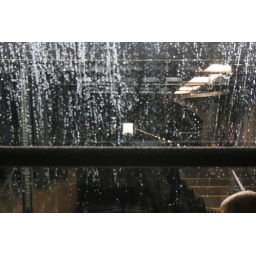
The world's highest underground train station. The mountain railway up the Cairngorm Mountain stops inside it. (Taken by Nick)